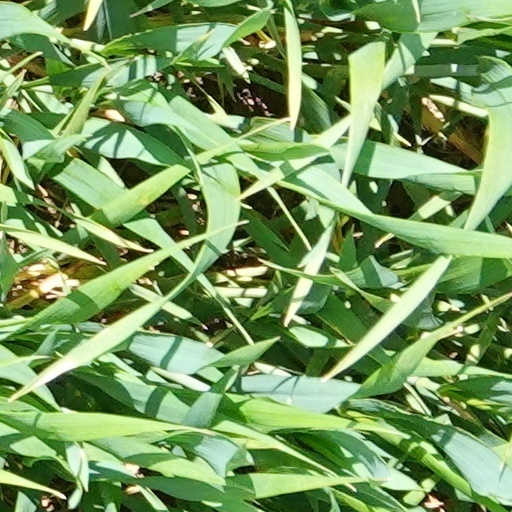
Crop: wheat